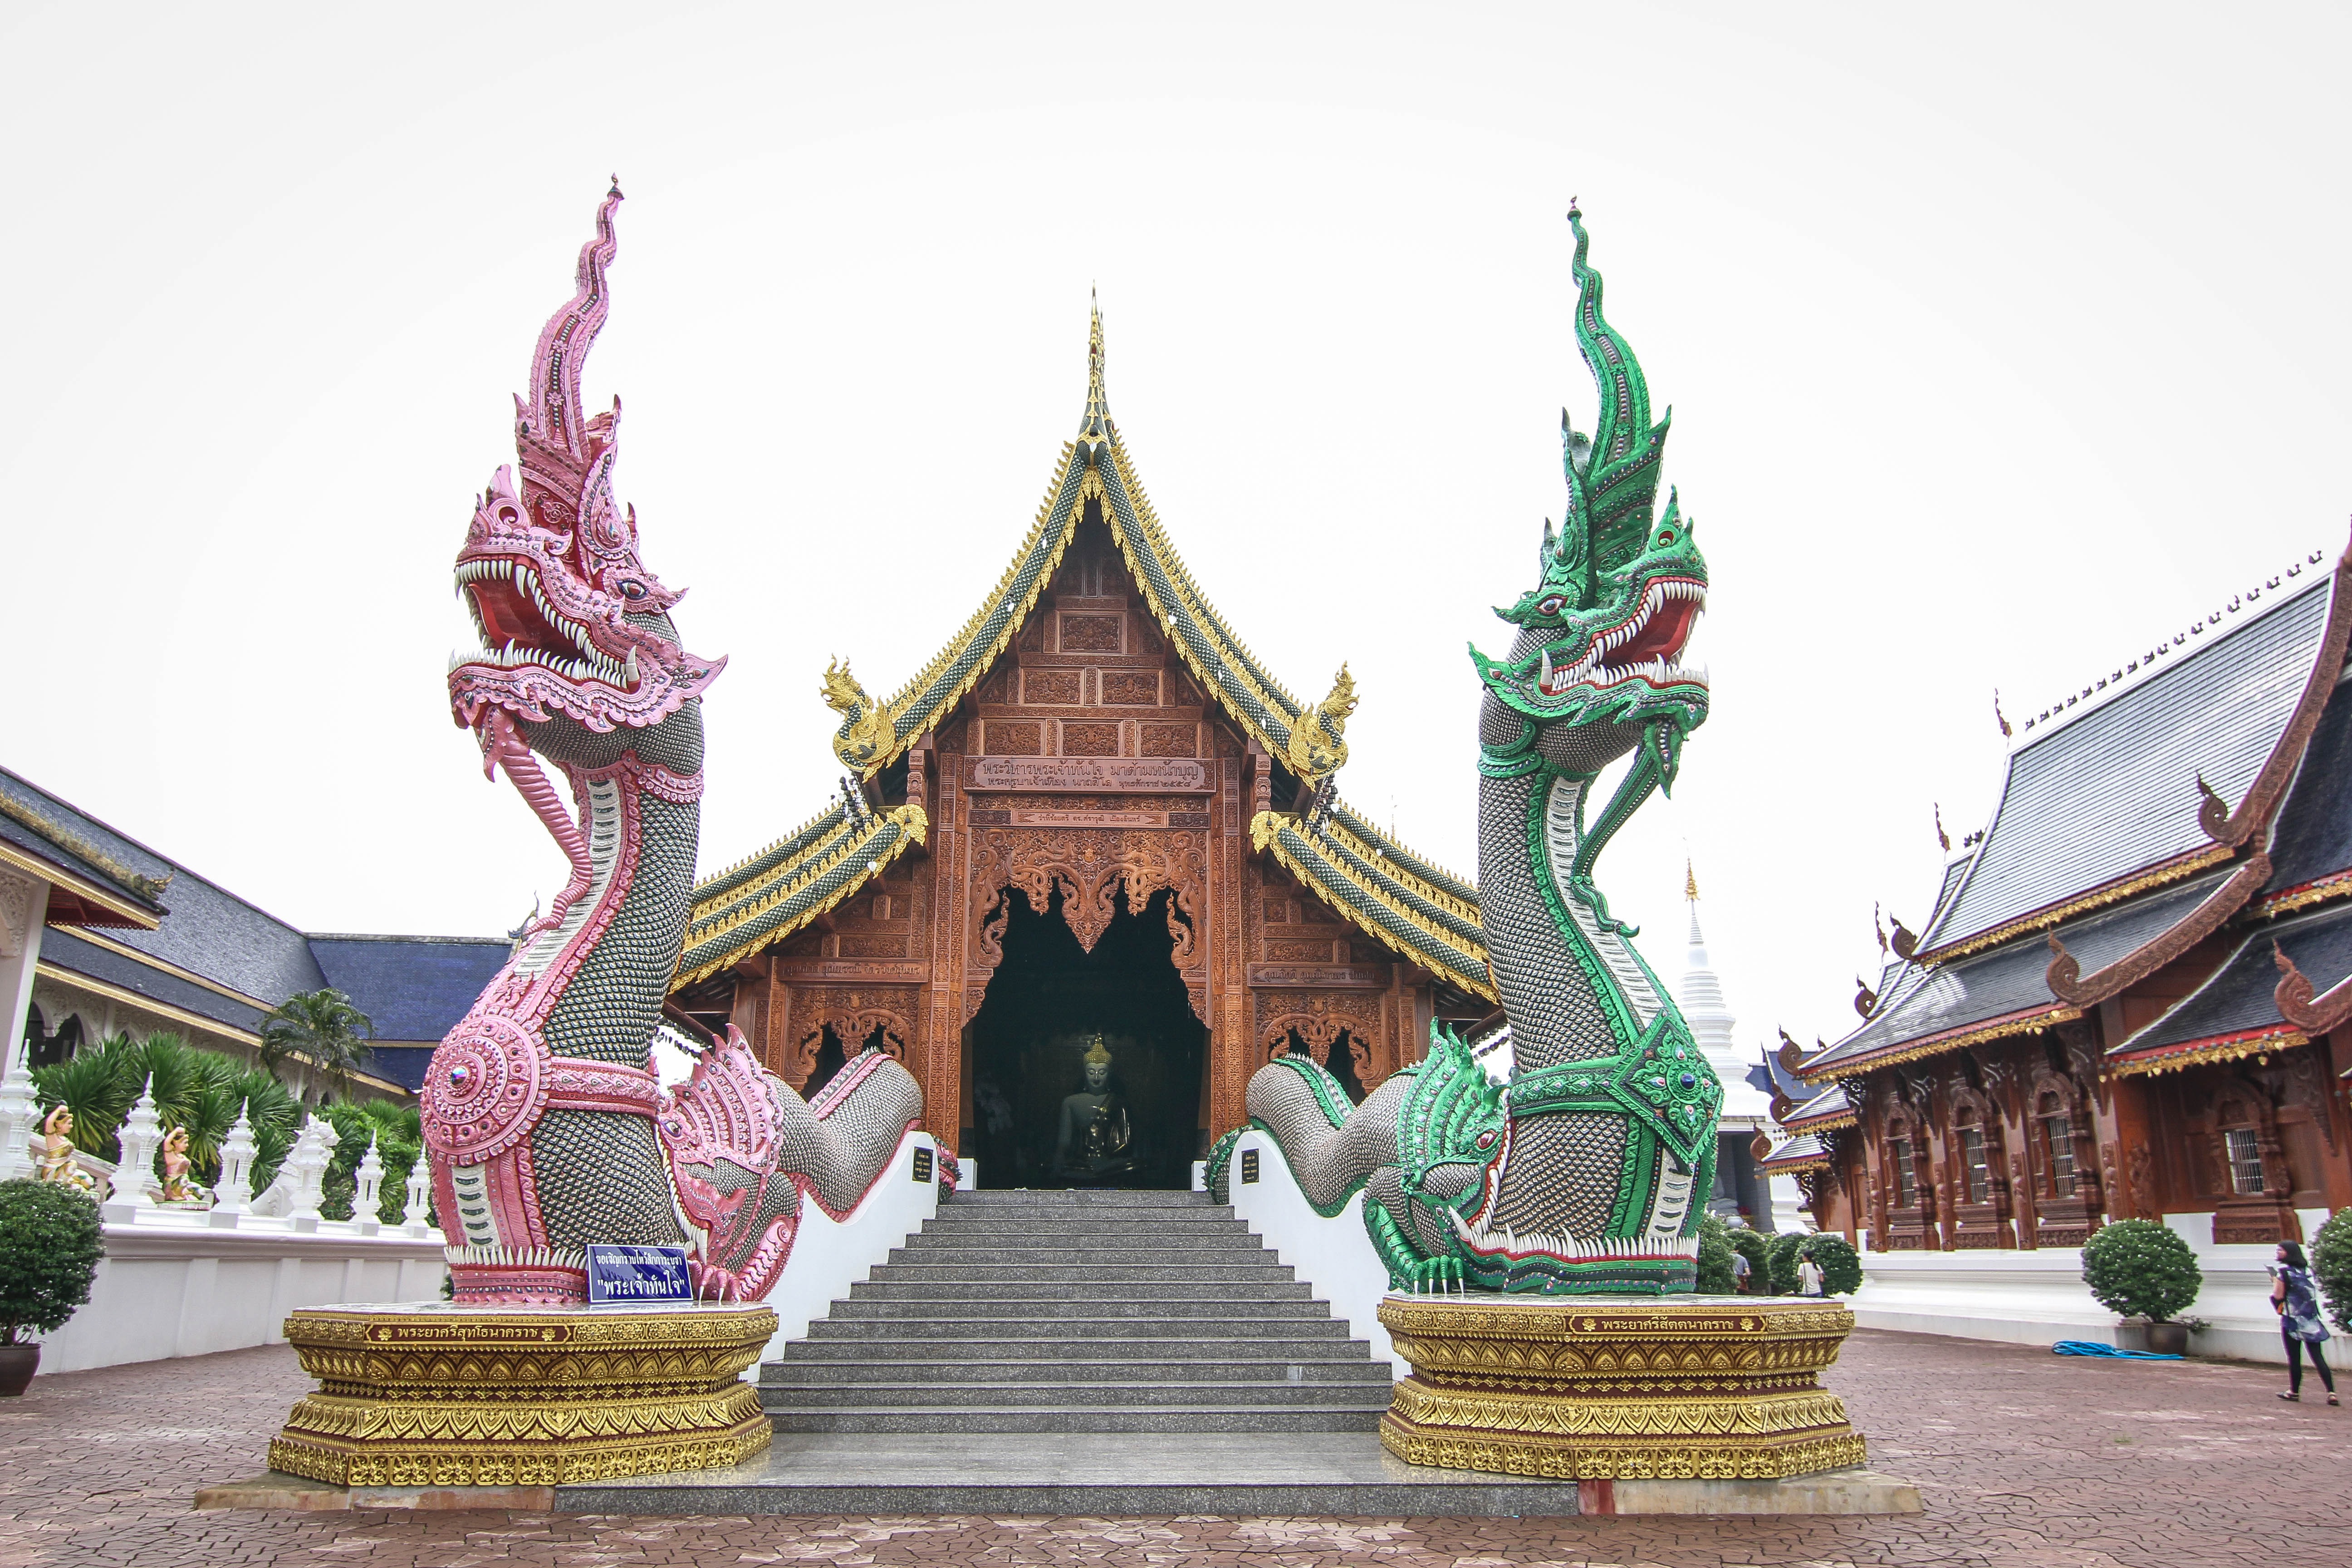
building, palace, tower, landmark, place of worship, temple, shrine, chinese architecture, pagoda, wat, chiang mai thailand, hindu temple, se tong, wat ban den